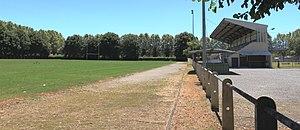
Stade de rugby de Laloubère (Hautes-Pyrénées)
Laloubère est une commune française située dans le département des Hautes-Pyrénées, en région Occitanie.